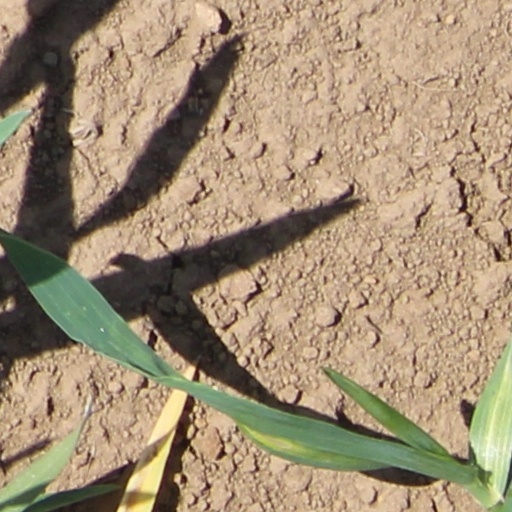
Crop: wheat